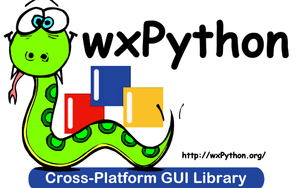
wxPython est une implémentation libre en Python de l'interface de programmation wxWidgets. Cette bibliothèque Python est utilisée pour la création d'interfaces graphiques, et est l'alternative de Tkinter la plus utilisée.